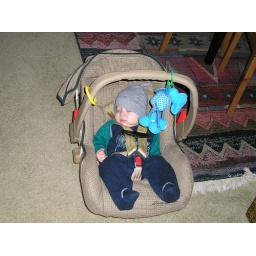
Bentley after the M's game - we got home around 9:45 about 3 hours after bed time. He was pooped.